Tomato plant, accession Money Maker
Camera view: vertical (180 deg); turntable rotation: 30 degrees
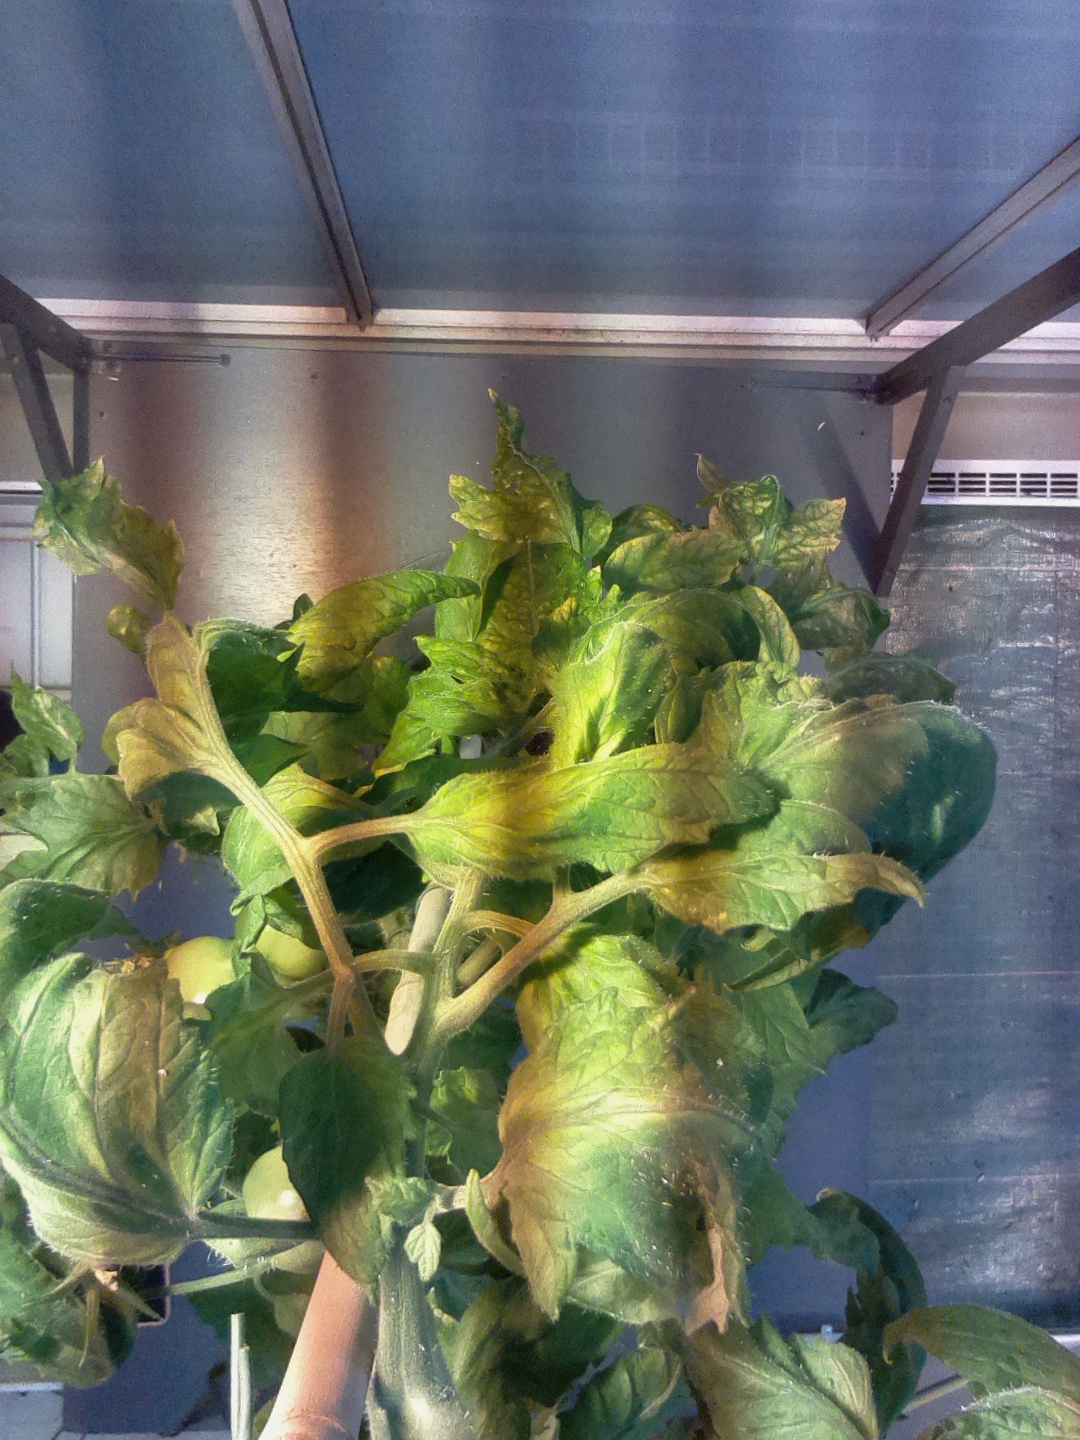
BBCH growth stage 78: 80% -90% of final fruit size